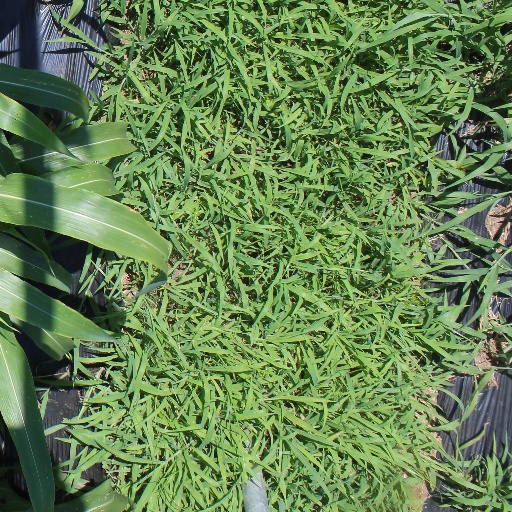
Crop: sorghum